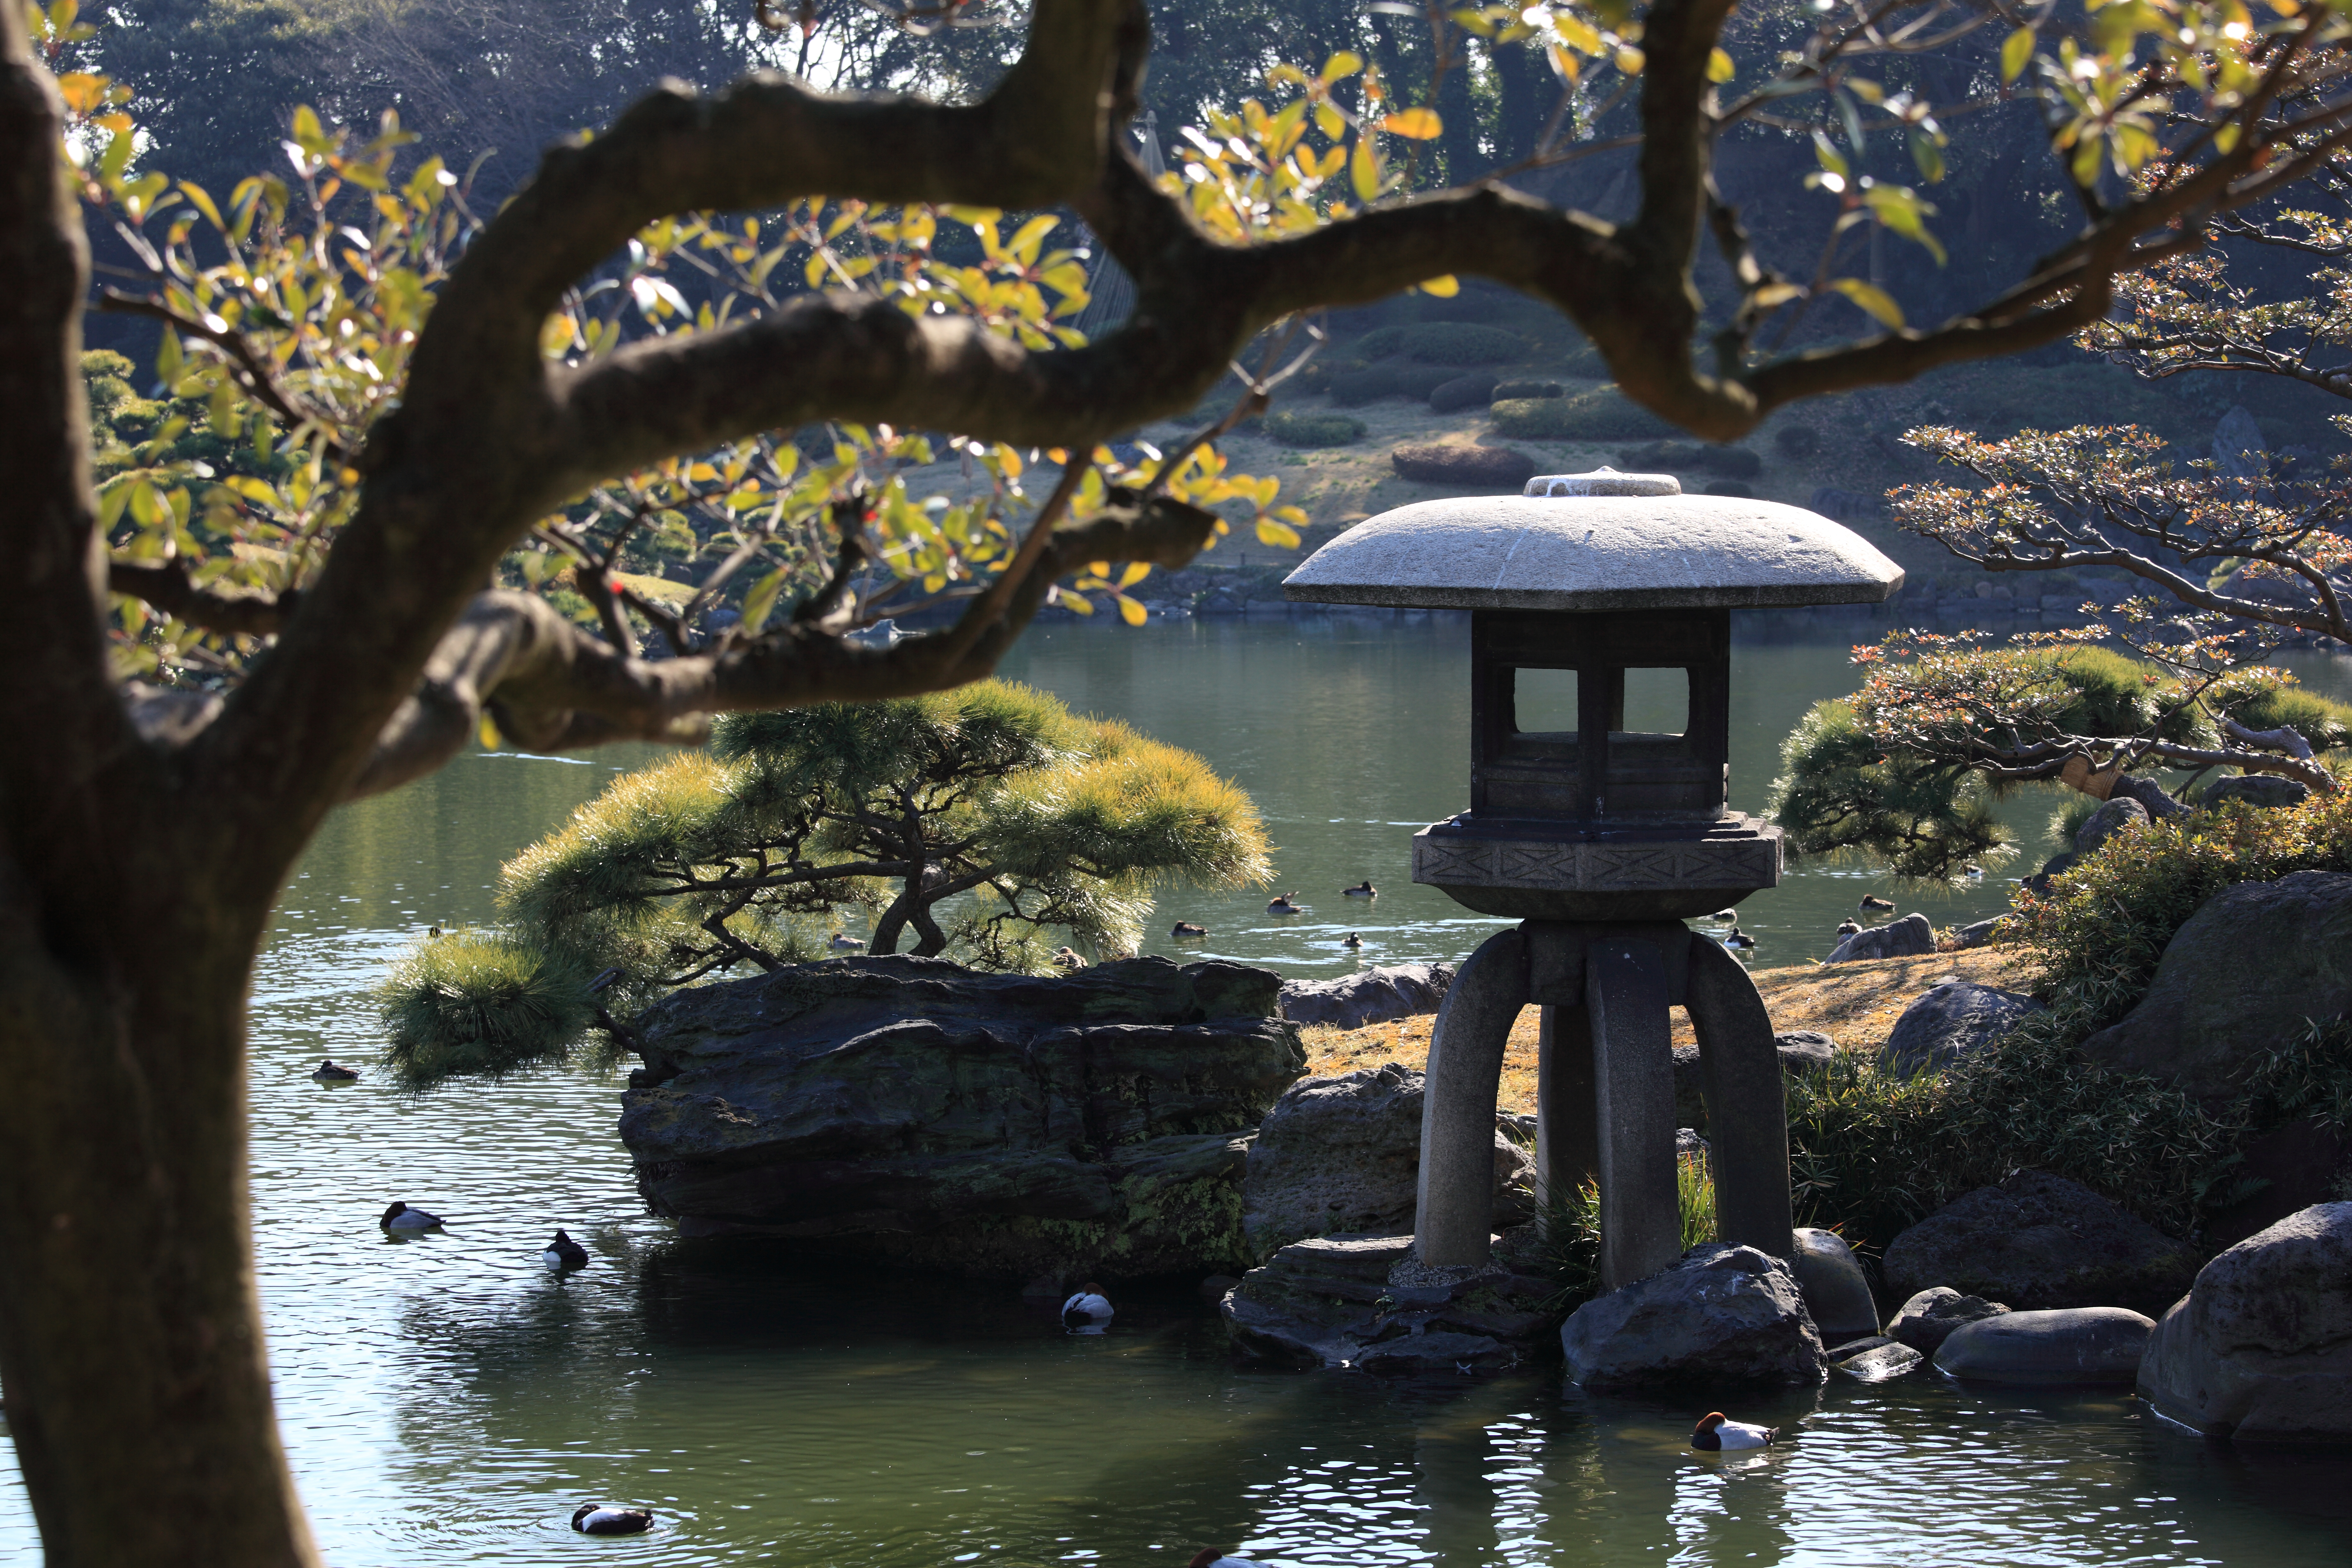
tree, water, nature, rock, flower, river, pond, lantern, reflection, high, autumn, garden, cool image, japanese, 5d, style, hires, markii, water feature, hi, res, resolution